MetroCard

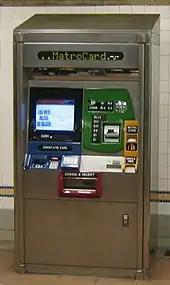
MetroCard Vending Machine

An emergency MetroCard is carried by police officers, firefighters, and emergency medical personnel while on duty so they can access the subway system during an emergency.